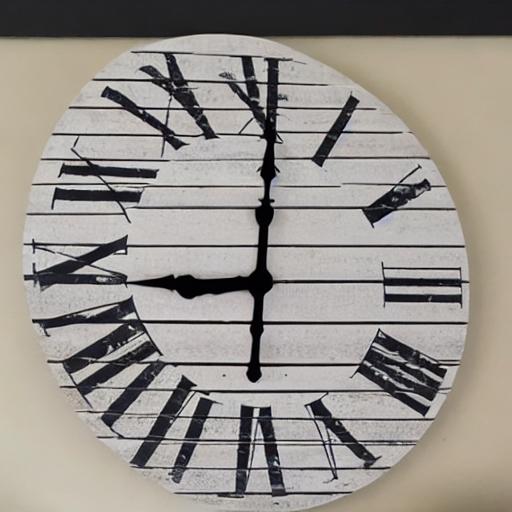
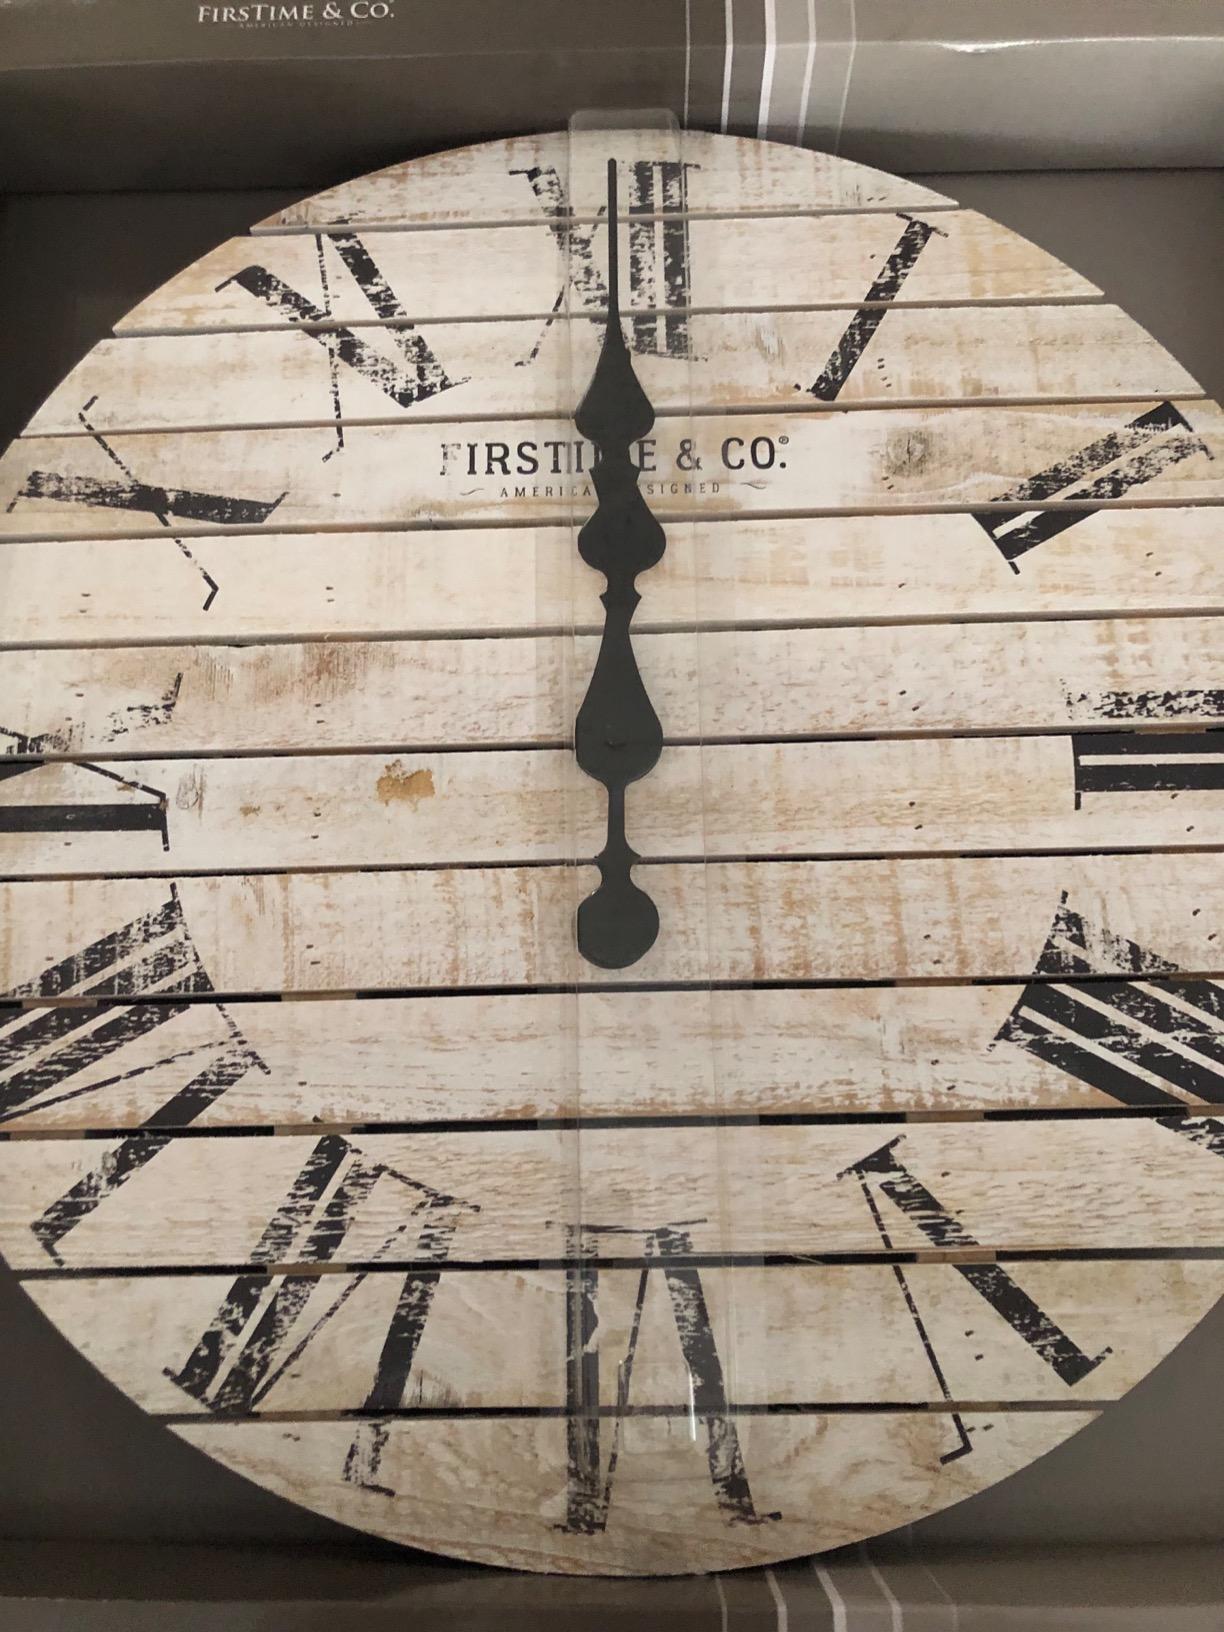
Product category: clock
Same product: no